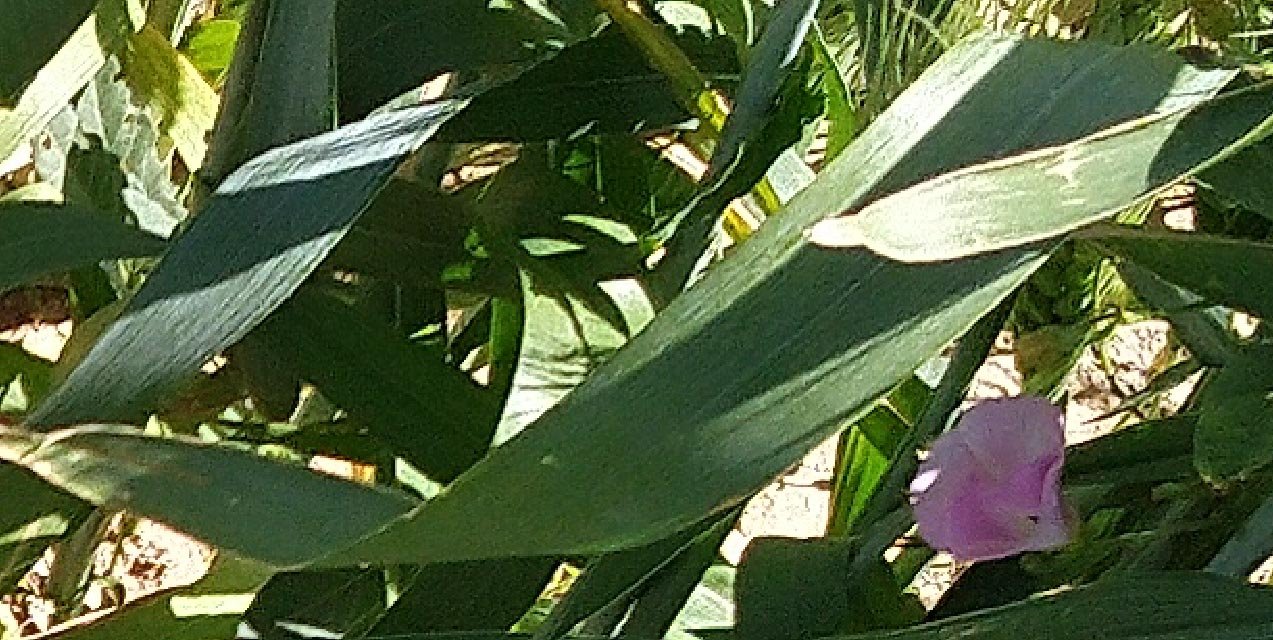
Label: Wheat___Healthy